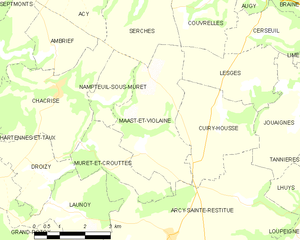
Carte des communes françaises: Maast-et-Violaine